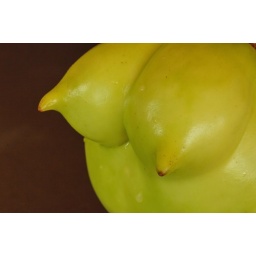
Scientist in Kuching cross human DNA with local fruit and come up with this new fruit